1st Middlesex Engineers

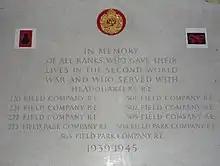
World War II memorial to 47th (London) and 56th (London) Divisional Engineers in St Luke's Church, Chelsea.

An incised stone memorial plaque surmounted by the then badge of the 1st Middlesex RE Volunteers, commemorating the five sappers who died during the Second Boer War, is fixed to the north interior wall of St Luke's Church, Chelsea.